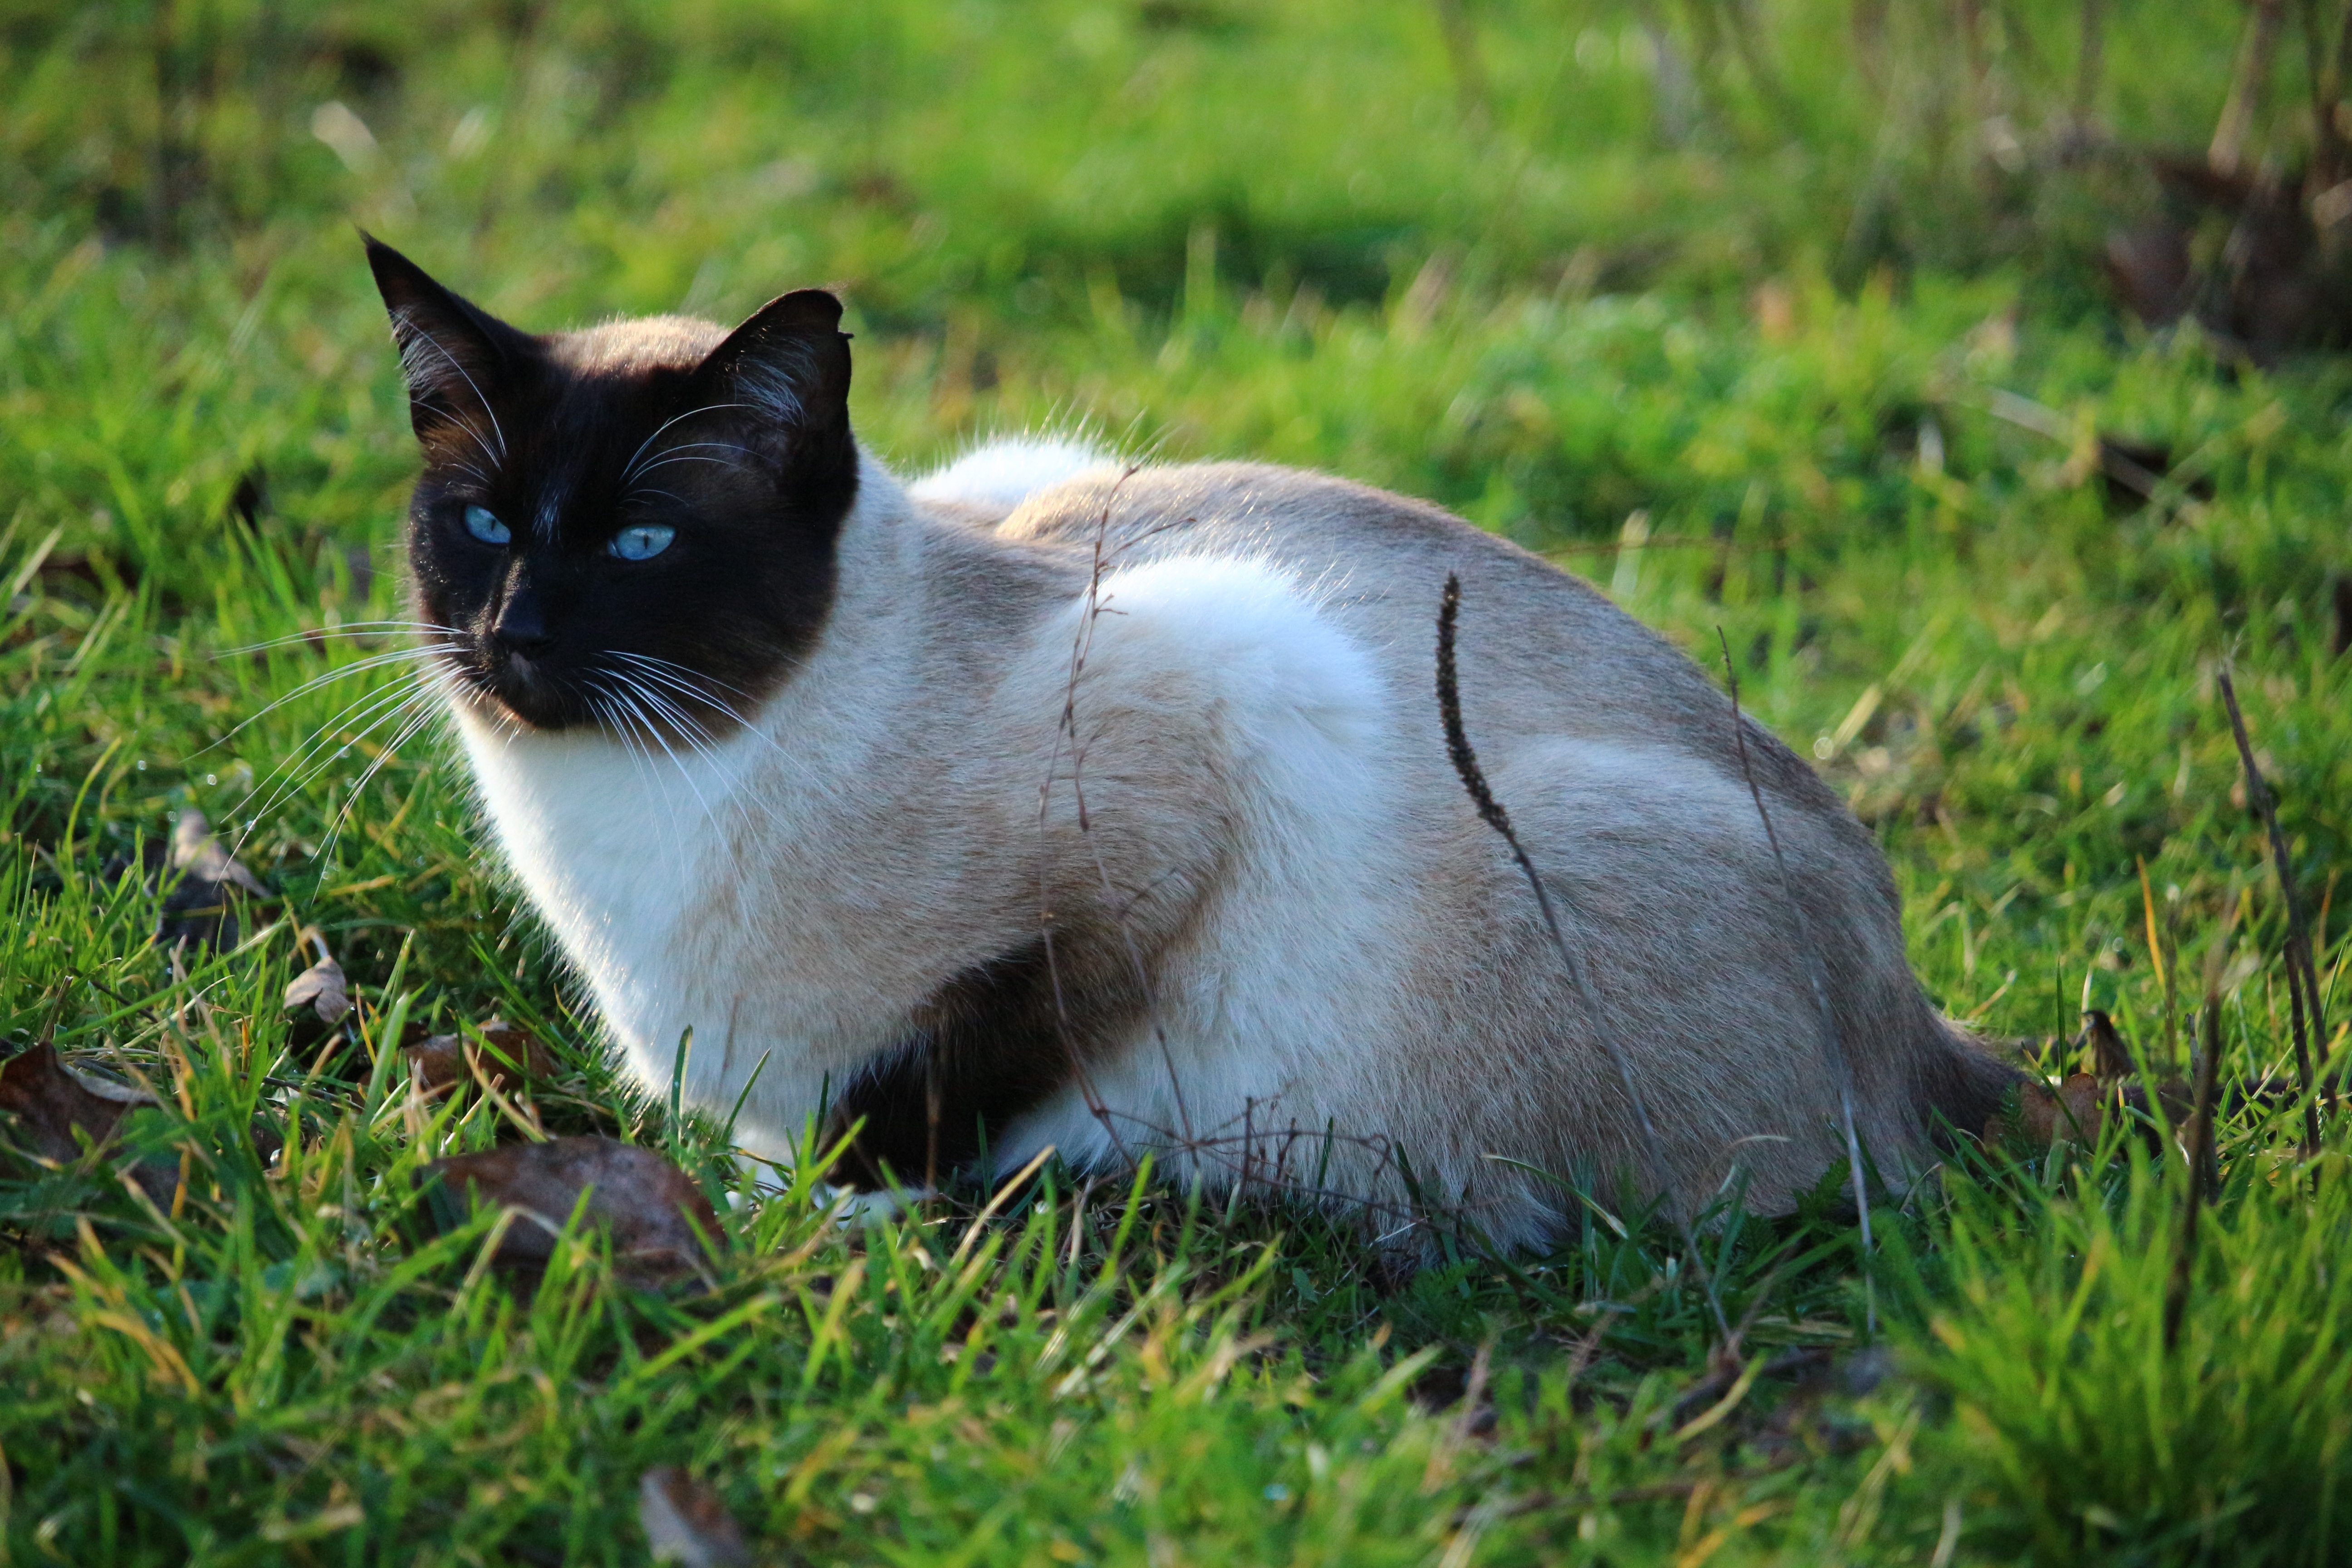
grass, kitten, cat, mammal, black cat, fauna, siam, whiskers, vertebrate, mieze, siamese cat, breed cat, small to medium sized cats, cat like mammal